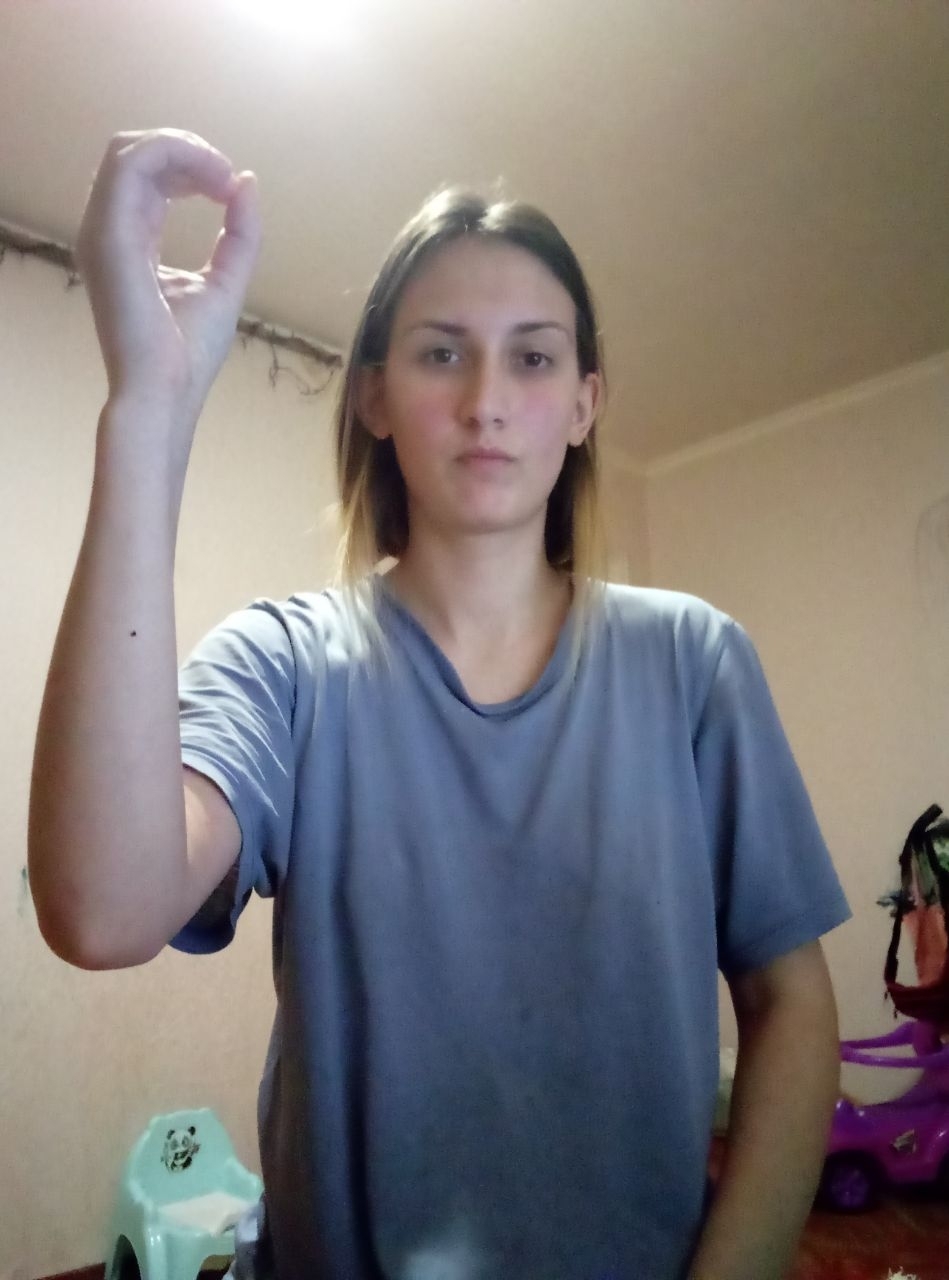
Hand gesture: grip